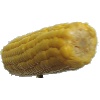
Label: corn